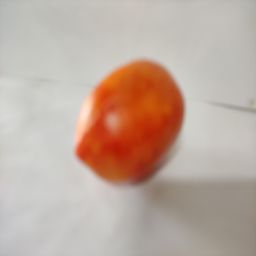
Crop: Tomato
Quality: Ripe